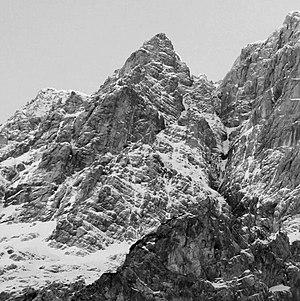
Le Štruca est un sommet des Alpes, à 2 457 m d'altitude, dans les Alpes kamniques, en Slovénie.